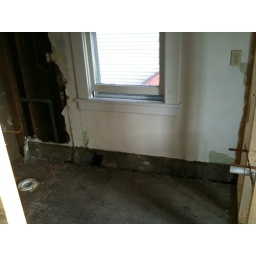
mid-rehab -- master bath. this used to be the kitchen in the second floor apartment